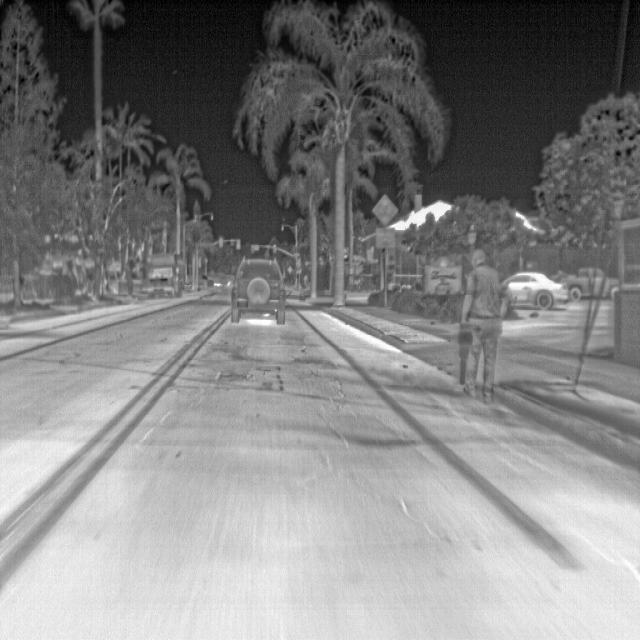
Detected objects:
label: person